Opinel

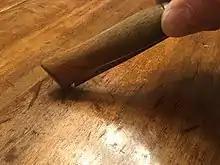
Coup du savoyard: No. 8 Opinel knife rapped on table for easier opening

The traditional Opinel is designed to be opened with two hands, and a nail nick is provided on the blade. It is possible to adjust the fitting of the safety locking collar if it is too tight or too loose. Those practiced in the art of "coup du savoyard" grip the metal collar between index finger and thumb and tap the heel of the handle firmly on a hard surface, as if using it as a drumstick; the blade should open slightly from the handle, allowing it to be rotated into position with the thumb.